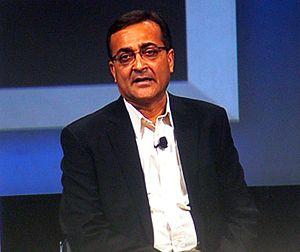
Ajay V. Bhatt est un ingénieur informaticien qui a participé à la définition et au développement de technologies telles que l'USB, l'AGP, le PCI Express, l'architecture de la plate-forme de gestion de l'alimentation et diverses améliorations apportées aux chipsets.